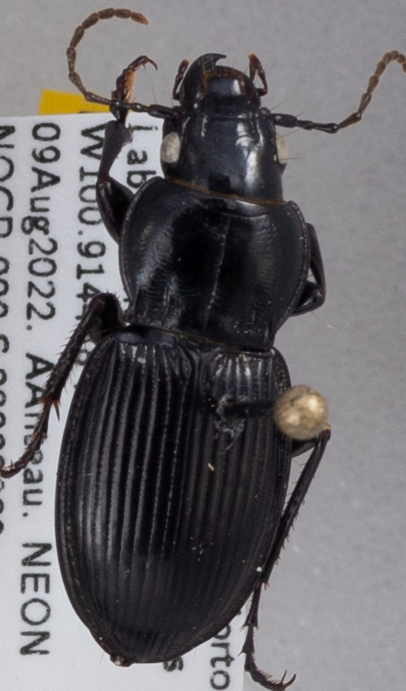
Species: Cyclotrachelus torvus
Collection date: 2022-08-09
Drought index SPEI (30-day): -1.69
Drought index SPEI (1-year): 0.646
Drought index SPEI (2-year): -0.88